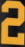
Number: 2